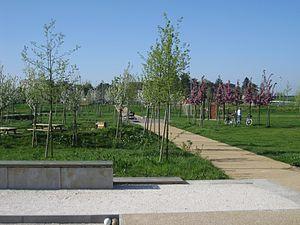
San Fruttuoso est un quartier de Monza, une ville italienne de la région Lombardie, proche de Milan.